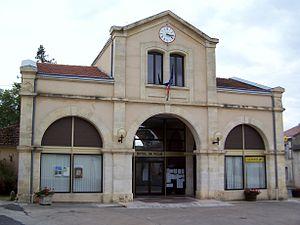
Mairie de Gornac (Gironde, France)
Gornac est une commune du Sud-Ouest de la France, située dans le département de la Gironde, en région Nouvelle-Aquitaine.